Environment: real
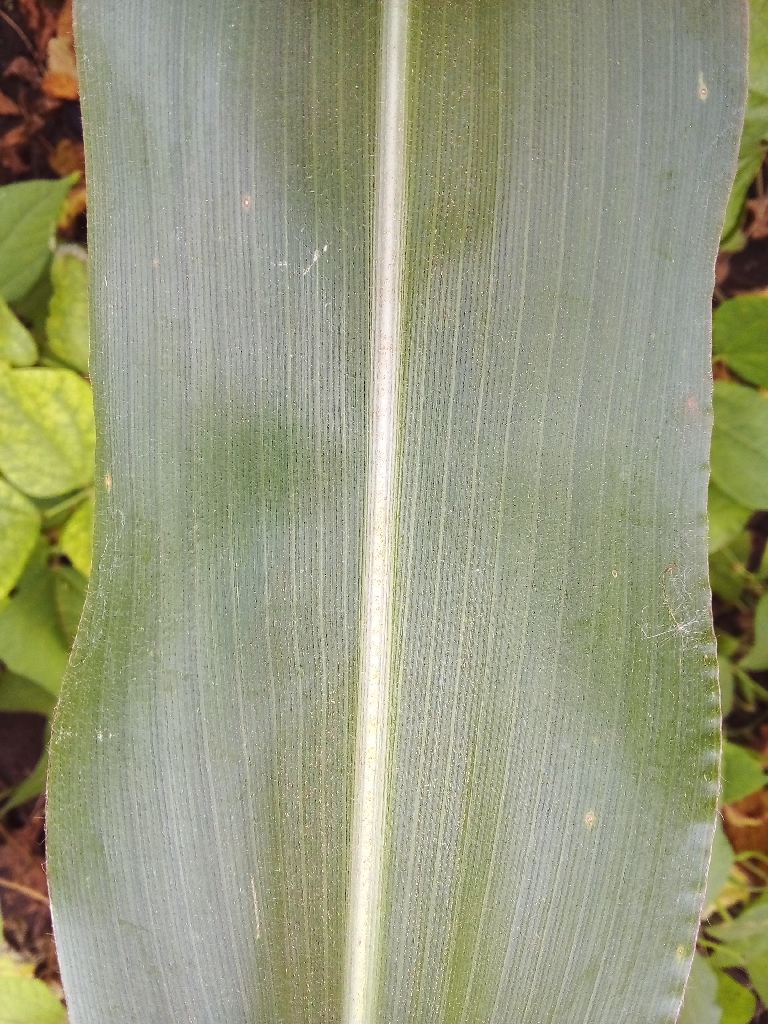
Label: healthy